Blackwall frigate

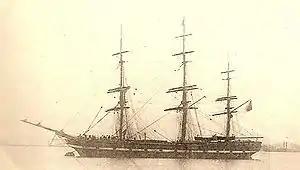
The Blackwall frigate "Northfleet" (1853)

Blackwall frigate was the colloquial name for a type of three-masted full-rigged ship built between the late 1830s and the mid-1870s.